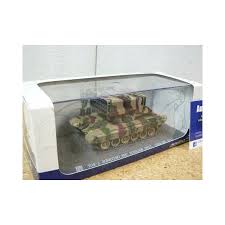
Label: Self Propelled Artillery